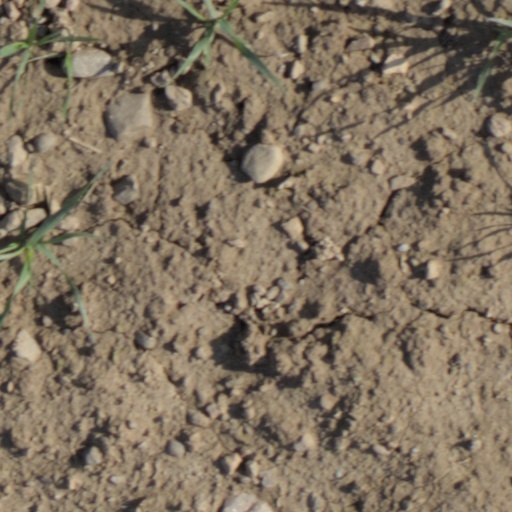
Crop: wheat